Mount Caburn

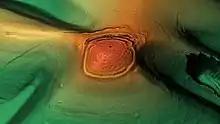
3D view of the digital terrain model

This outer ditch has long been assumed to be a late Iron Age (re-)fortification, perhaps in response to the threat from Rome. That assumption has now been disproved. The excavation of trenches through the chalk dump (the spoil had been dumped in the adjacent valley instead of being used to build a bank) and a small internal bank turned up Romano-British pottery. Therefore the outer ditch is Romano-British or later, perhaps a Saxon measure against Viking raids.